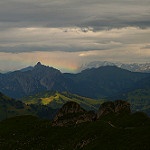
Label: mountain